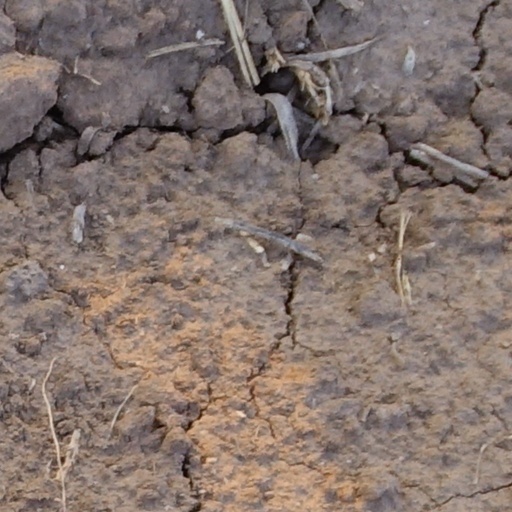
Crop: wheat